Arethusa-class cruiser (1913)

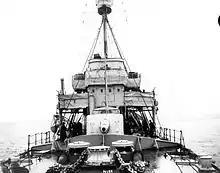
View from the bow of "Royalist"

"Galatea", "Inconstant", "Phaeton" and "Royalist" fought in the Battle of Jutland on 31 May 1916.